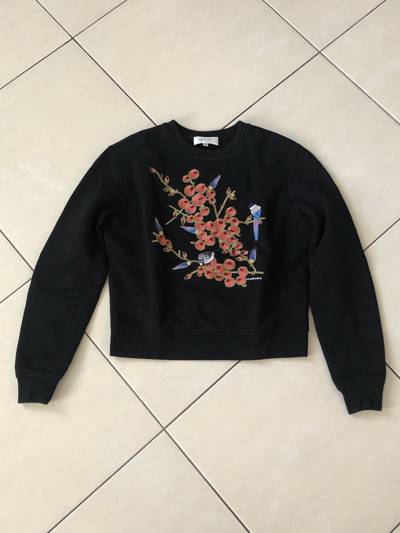
Waste category: clothes